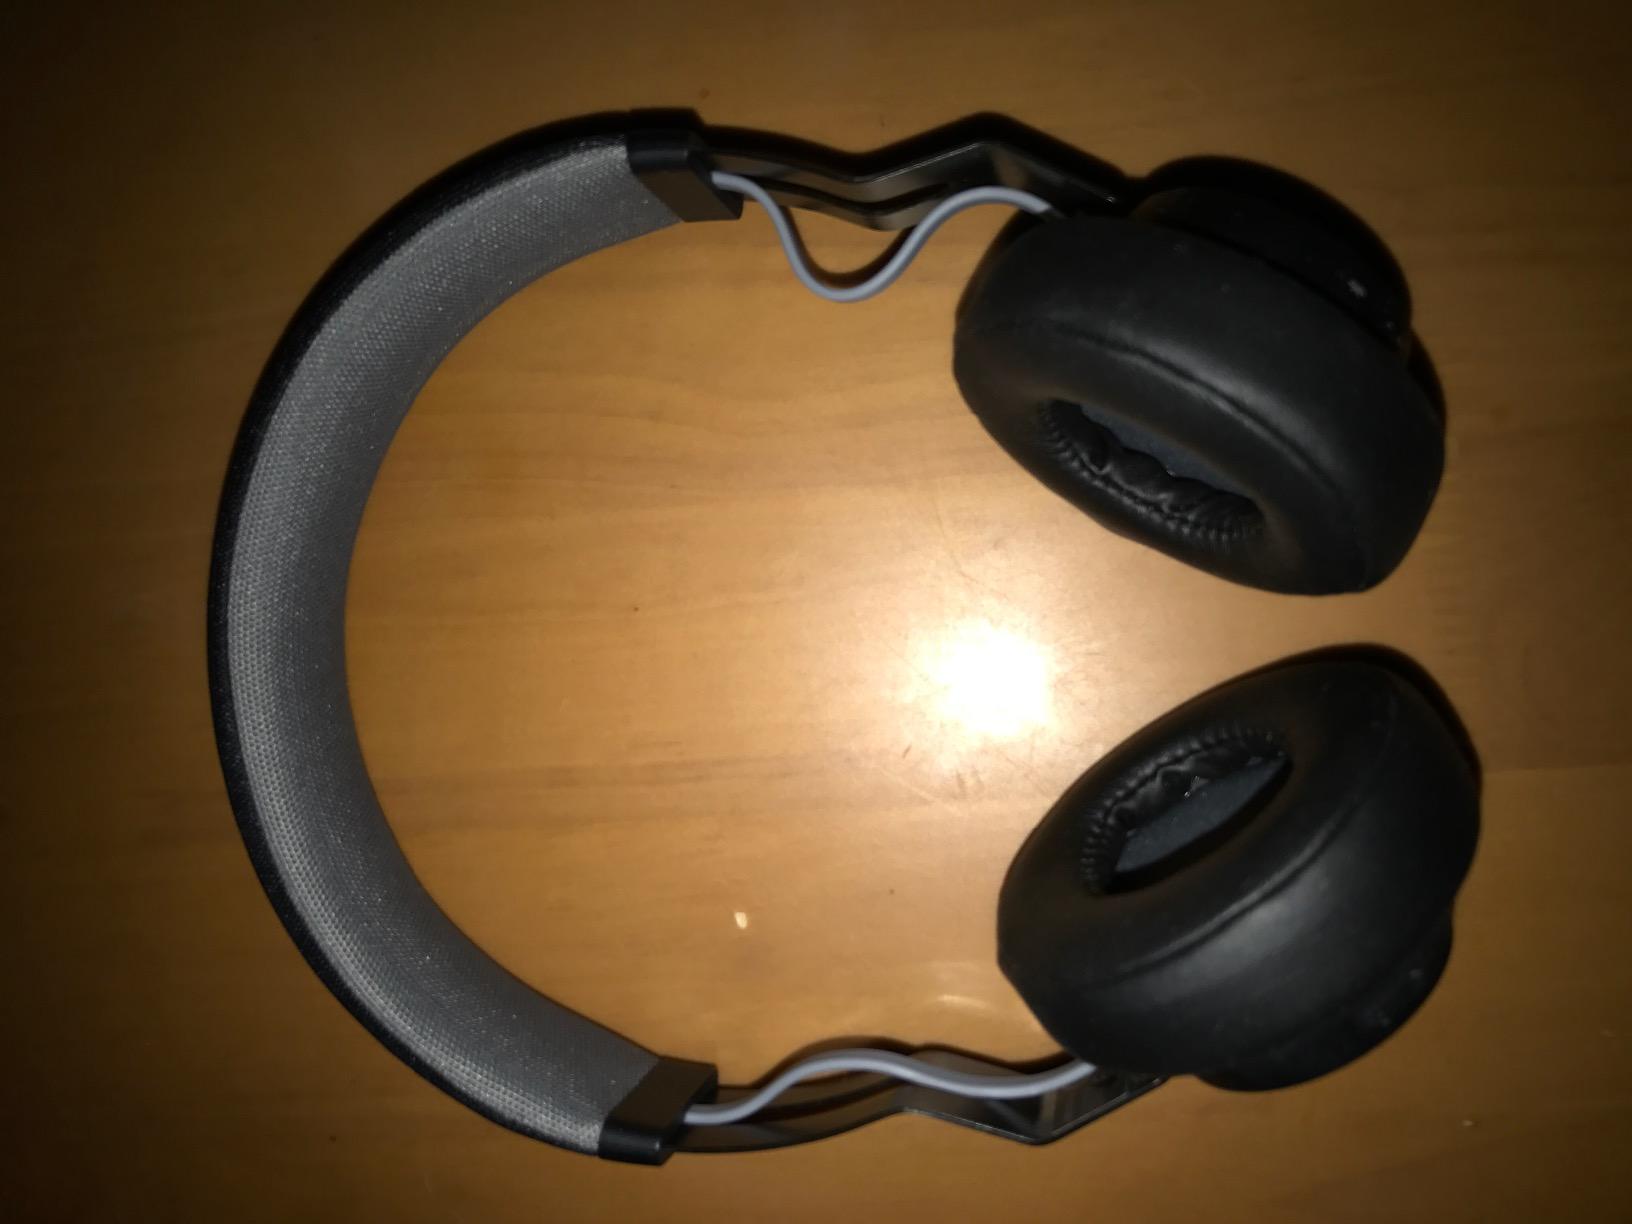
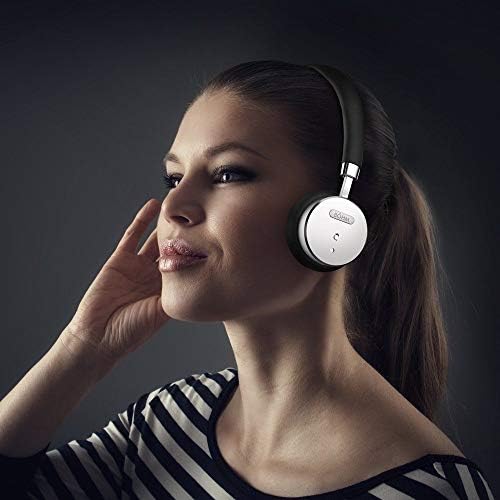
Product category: headphones
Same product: no